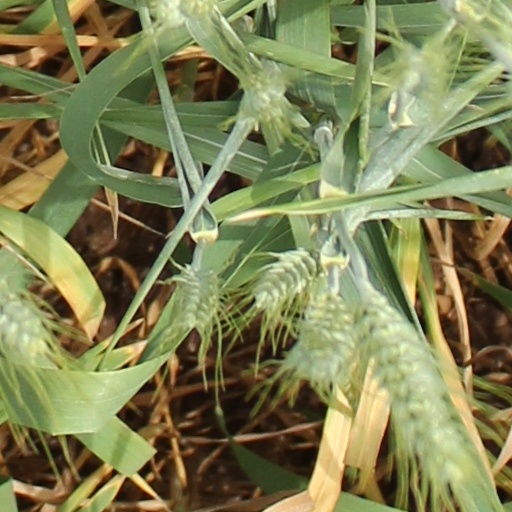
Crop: wheat